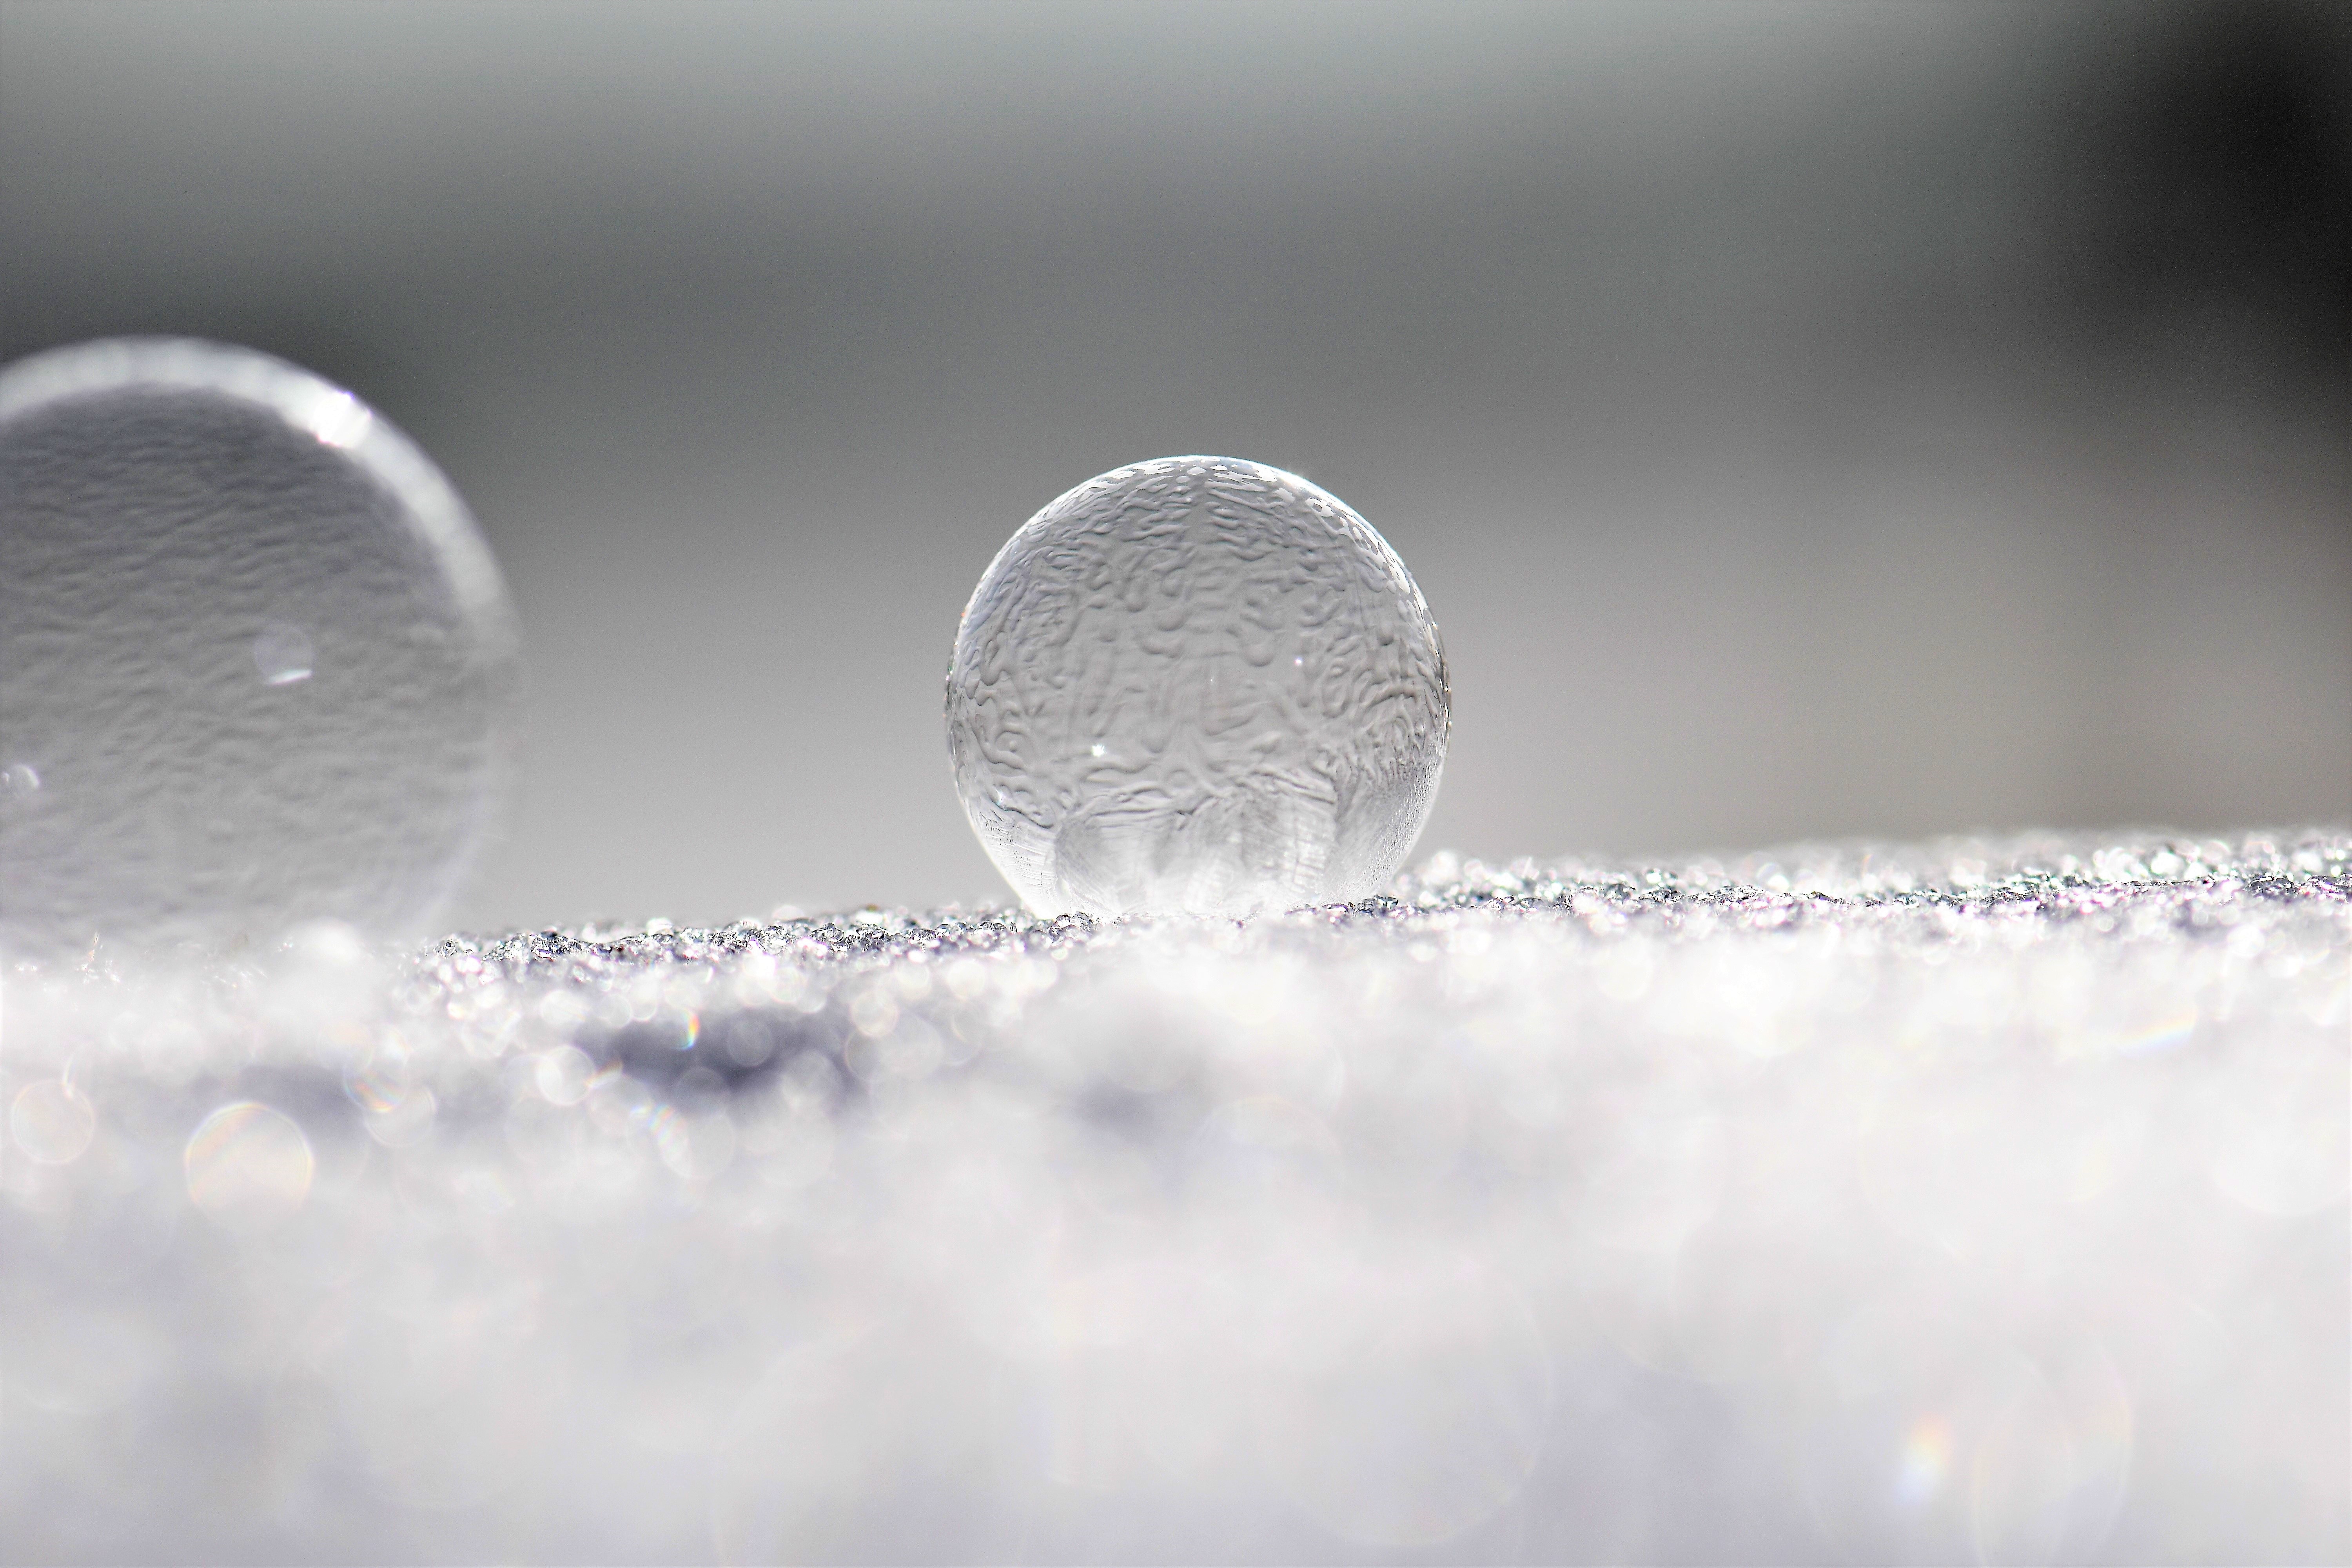
soap bubbles, frozen, frost, frozen bubble, eiskristalle, winter, cold, snow, ball, wintry, bubble, crystals, frosted soap bubble, crystal growth, back light, icy